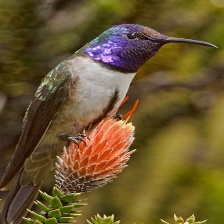
Species: ECUADORIAN HILLSTAR
Scientific name: OREOTROCHILUS CHIMBORAZO
ImageNet parent category: hummingbird